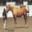
Label: horse